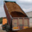
Label: truck